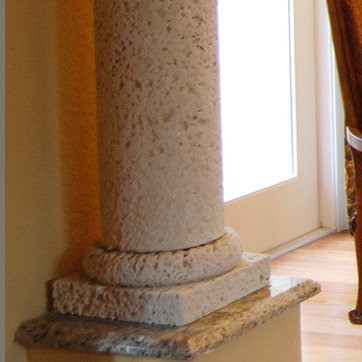
Material: stone